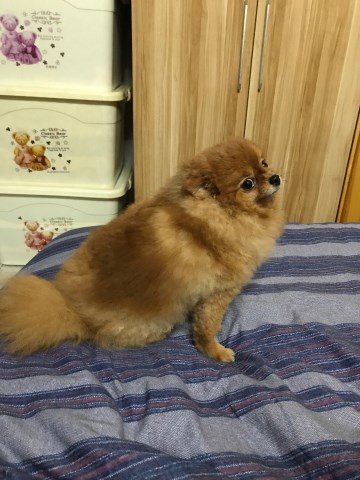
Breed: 1936-n000005-Pomeranian